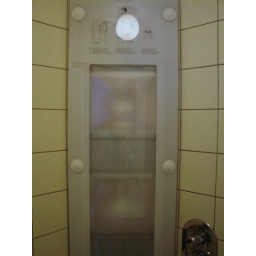
it included a rain showerhead, but the water splashed all over the bathroom floor